Krimchi temples

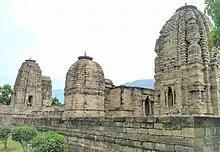
Krimachi Group of Temples in Udhampur, Jammu, J&K, India

Krimchi temples is a complex of seven ancient Hindu temples in the Udhampur District of the Jammu Division in Jammu and Kashmir, India. It is located on bank of a stream "Birunala" in village Krimachi, 12 km from Udhampur. This group of temples is locally known as the Pandava Temples.